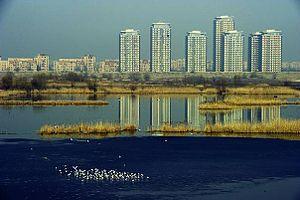
Les phénomènes météorologiques extrêmes sont les aléas constitutifs du risque climatique. En Roumanie, ces phénomènes sont étroitement liés aux orages électriques, aux désertifications, aux pluies torrentielles, aux tempêtes de neige ou à d'autres manifestations météorologiques, moins fréquentes, aussi bien qu'aux activités anthropiques.
Le Lac Văcărești est un lac artificiel de Bucarest situé dans le secteur 4 d'une superficie de 189 hectares, encadré par le Splaiul Unirii, la Șoseaua Vitan-Bârzești, la Calea Văcărești et la Șoseaua Olteniței.